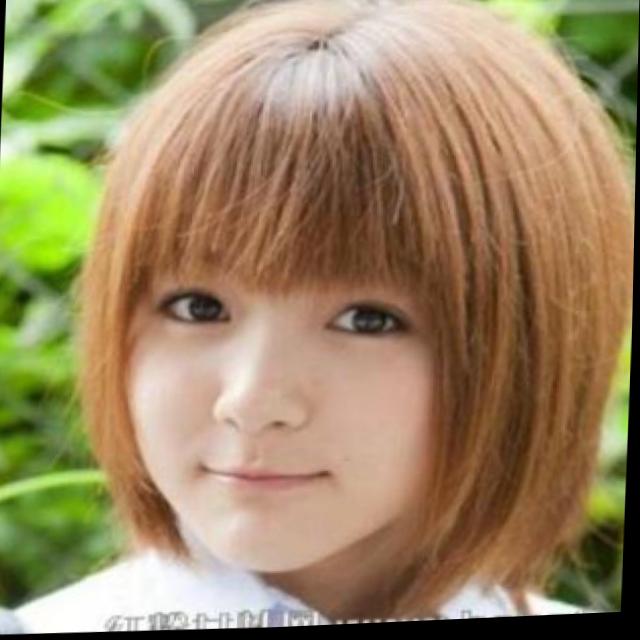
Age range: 21-44